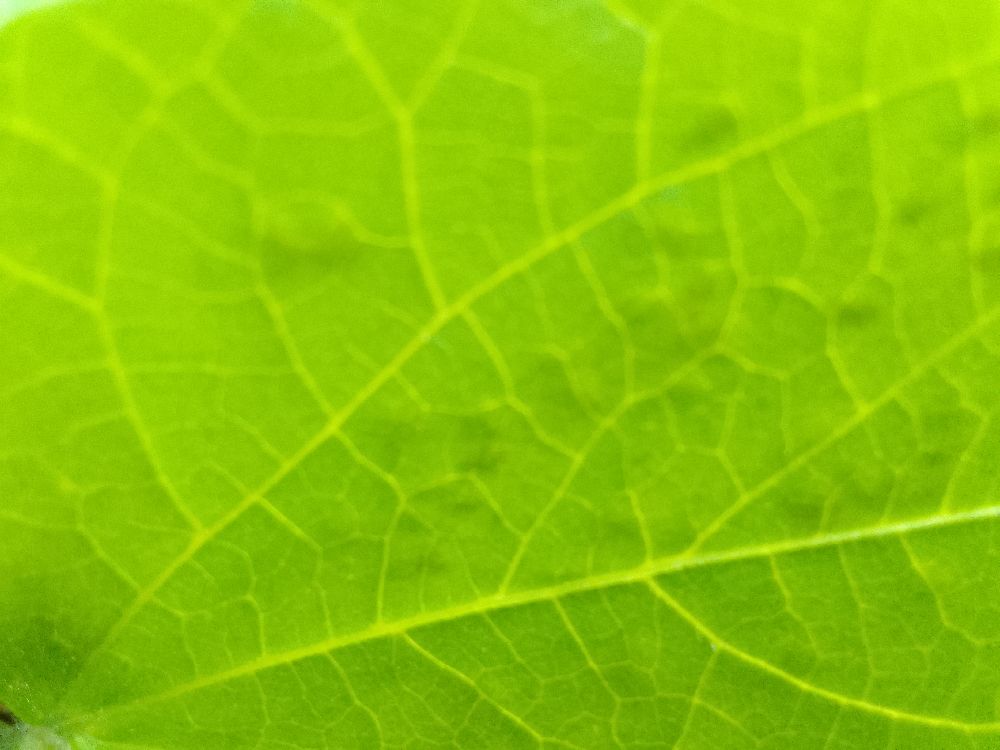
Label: healthy